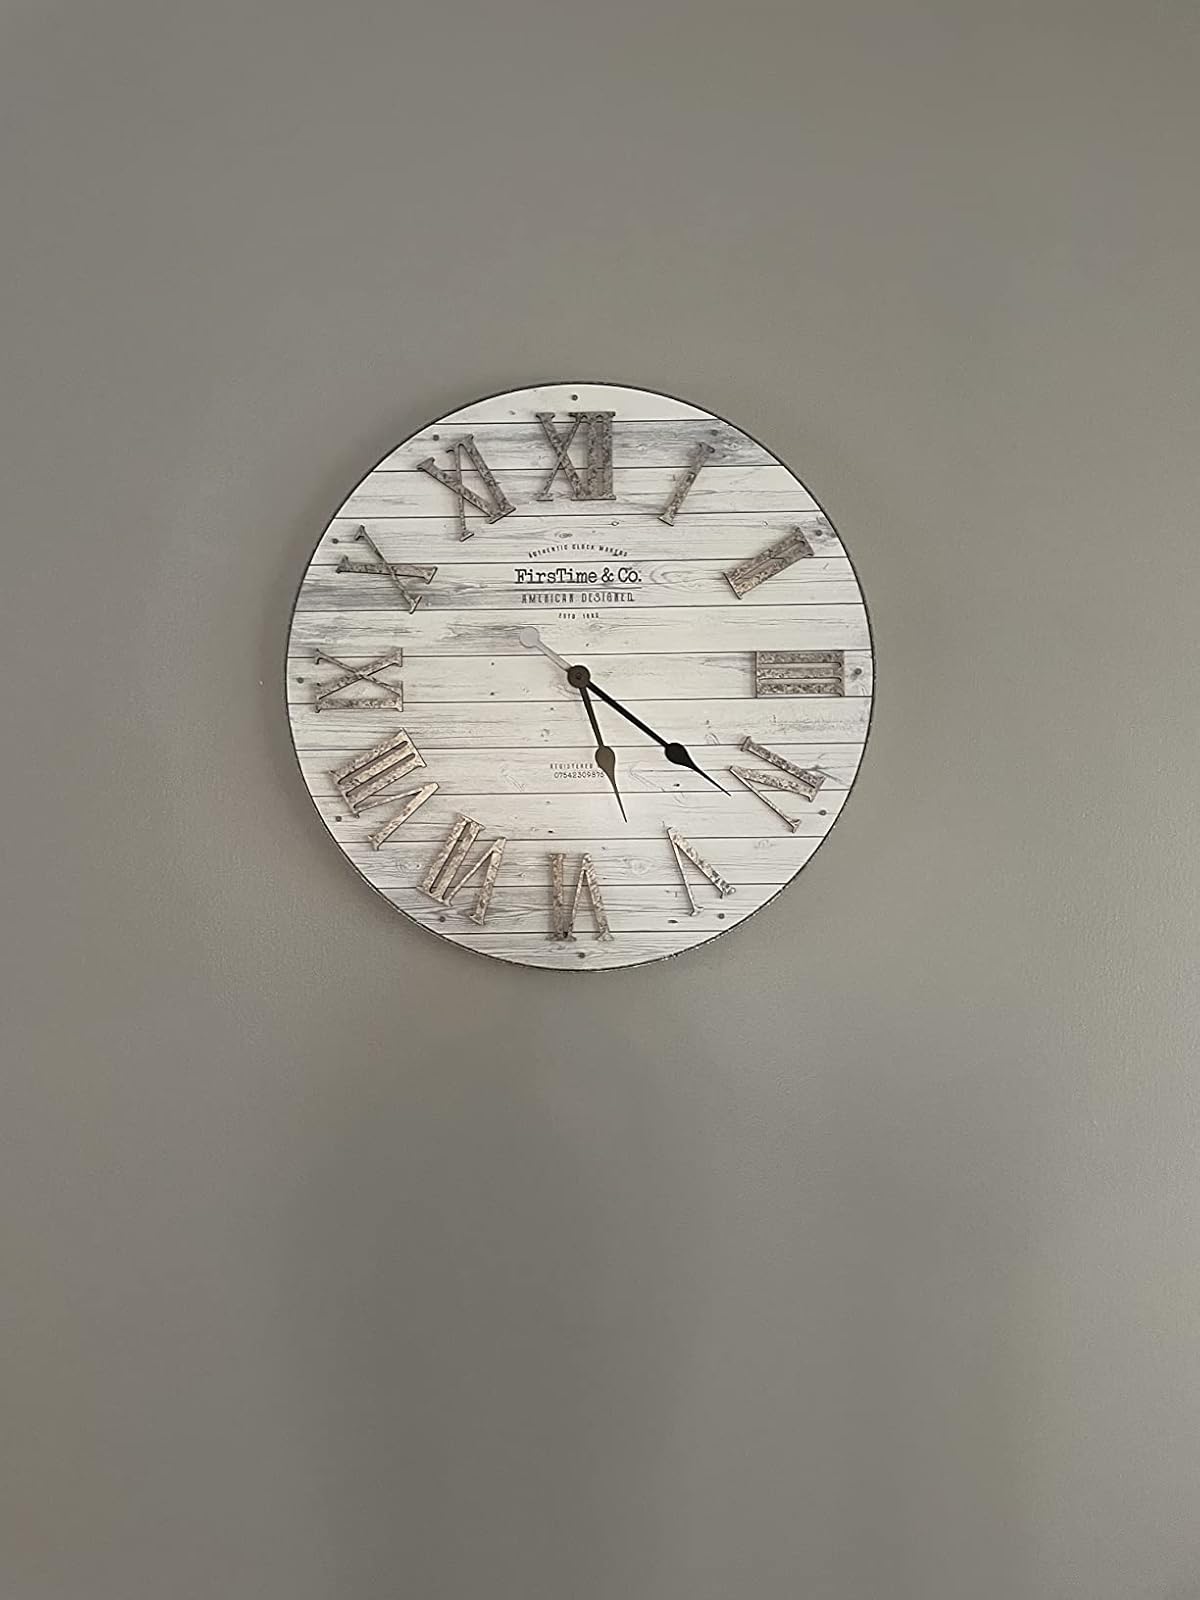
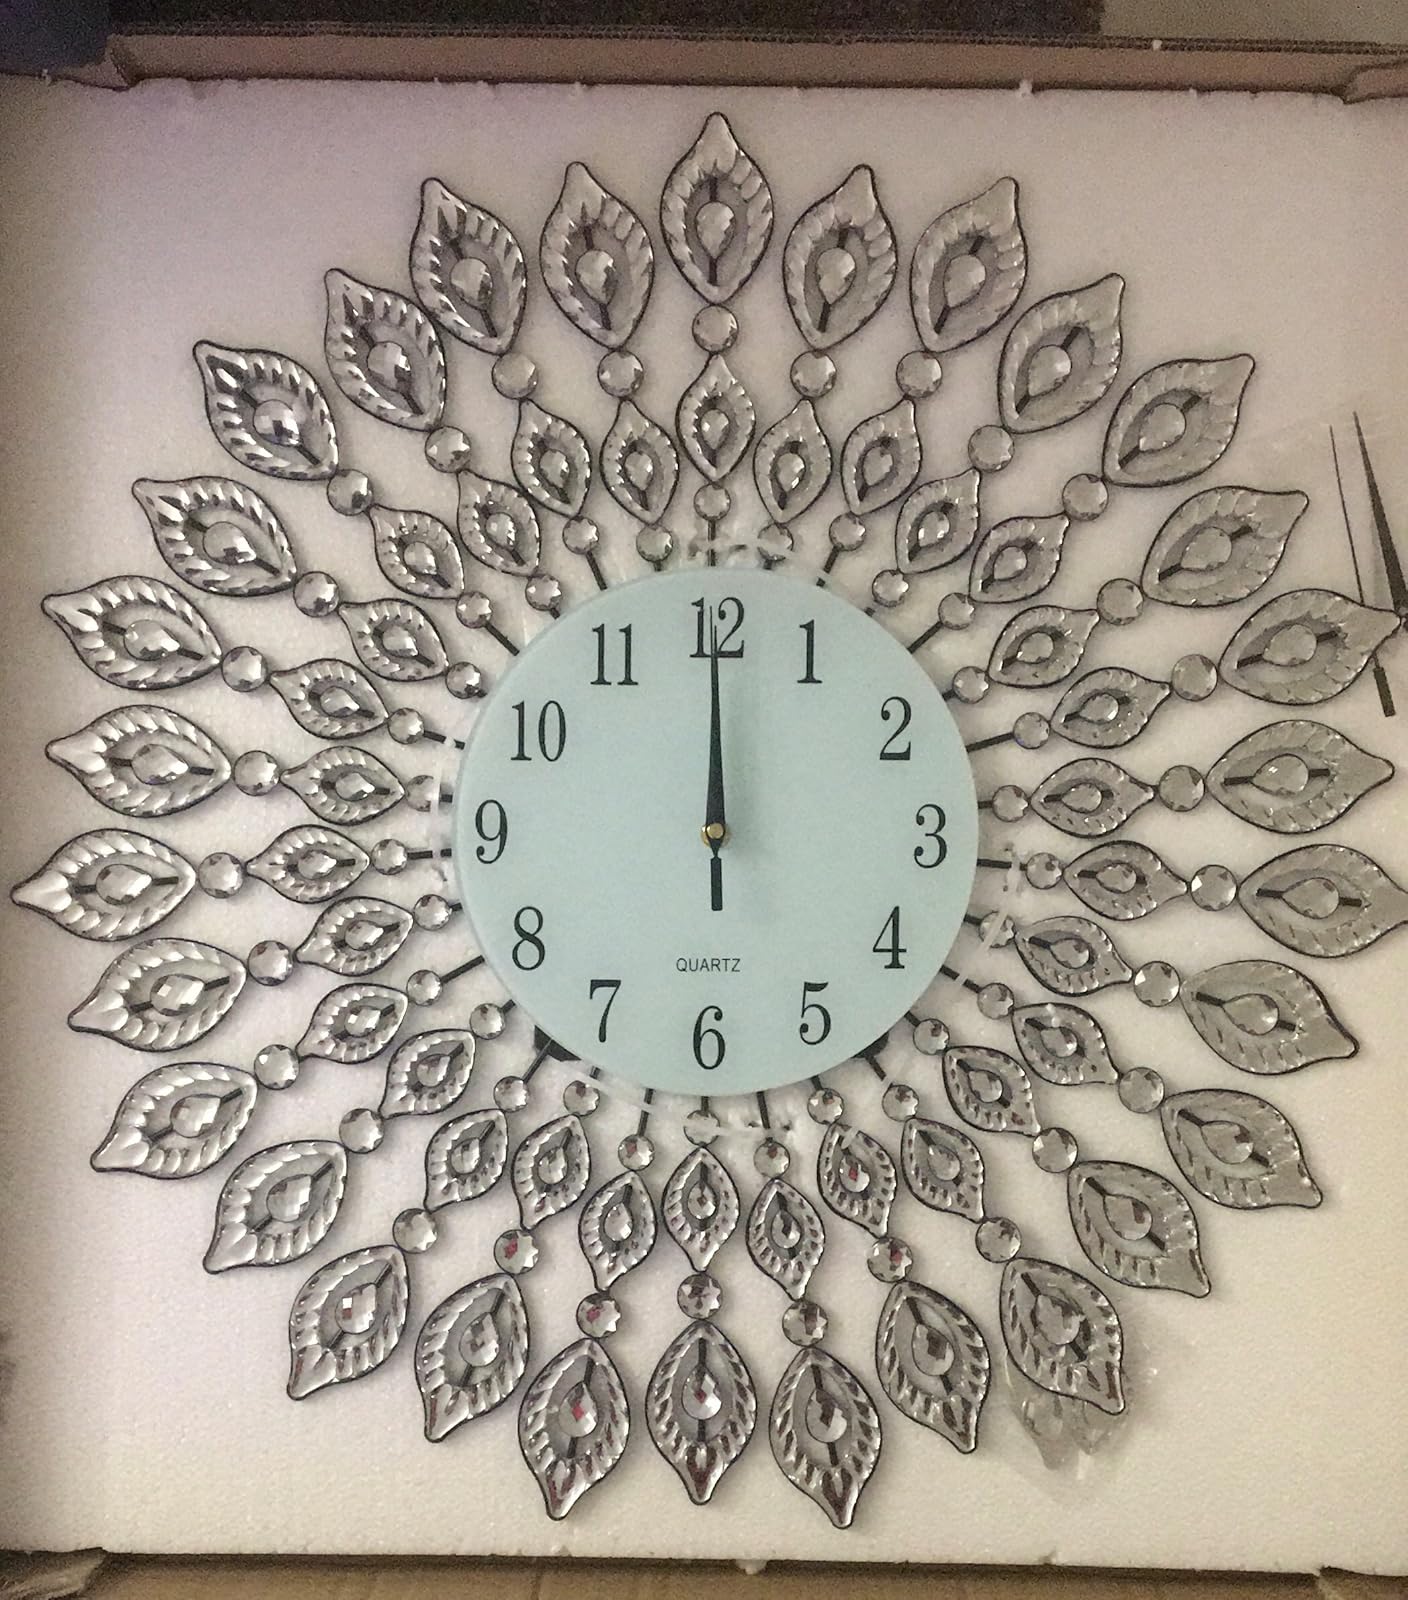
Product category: clock
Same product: no